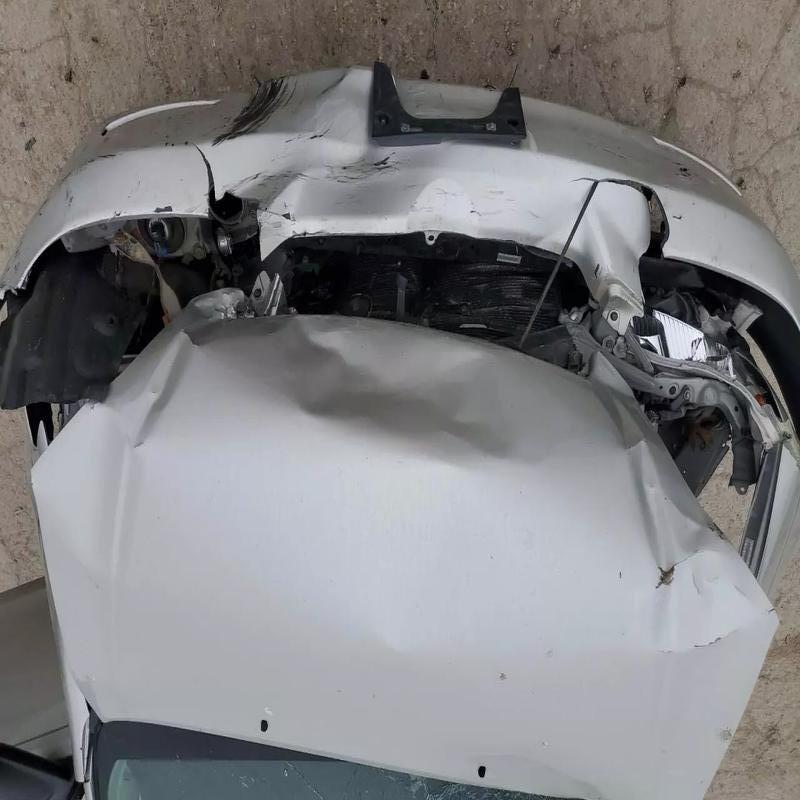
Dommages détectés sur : pare-choc avant, feu avant droit, feu avant gauche, capot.
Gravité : majeur